Volkswagen Derby

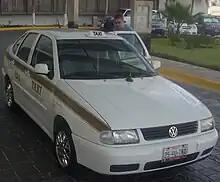
1998–2004 Volkswagen Derby (Mexico)

In the mid-1990s decade, Volkswagen de México started to use the Derby name in order to introduce an all-new quite affordable saloon toward its domestic market. Within Volkswagen's local lineup, this new model was intended to be positioned in a segment between the old, yet bestseller -by then- classic VW Sedán/Beetle/Bug and the Mk3 Golf-Jetta, the brand's flagships.